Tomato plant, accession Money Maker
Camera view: tilt-top (135 deg); turntable rotation: 210 degrees
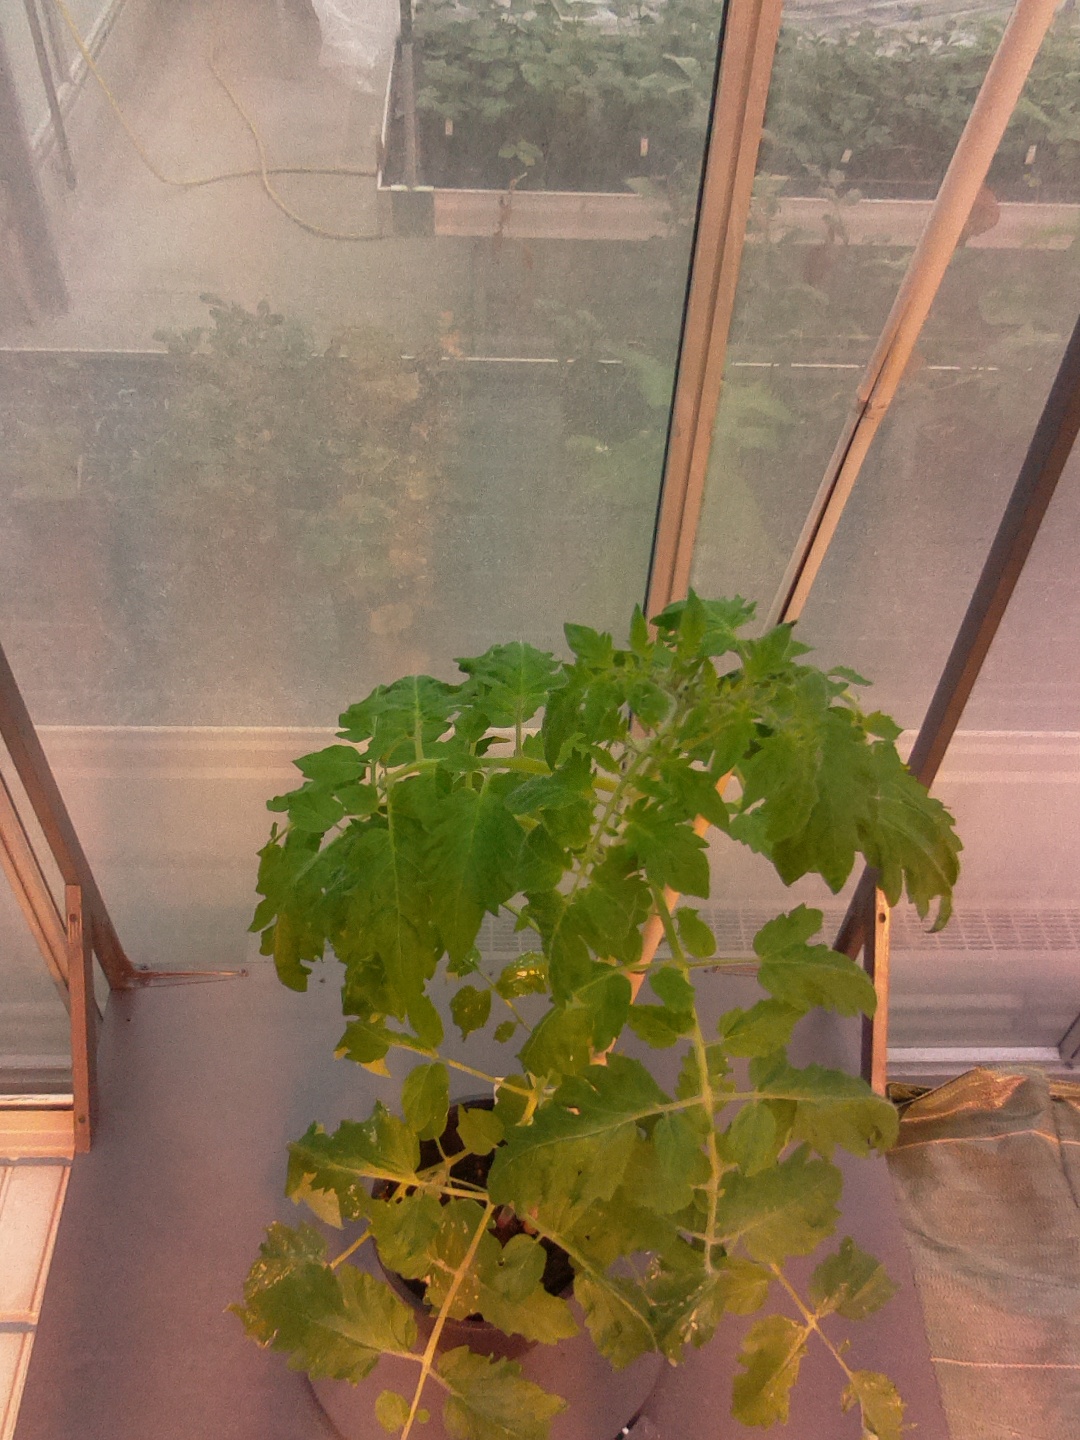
BBCH growth stage 64: 40%-50% of flowers open